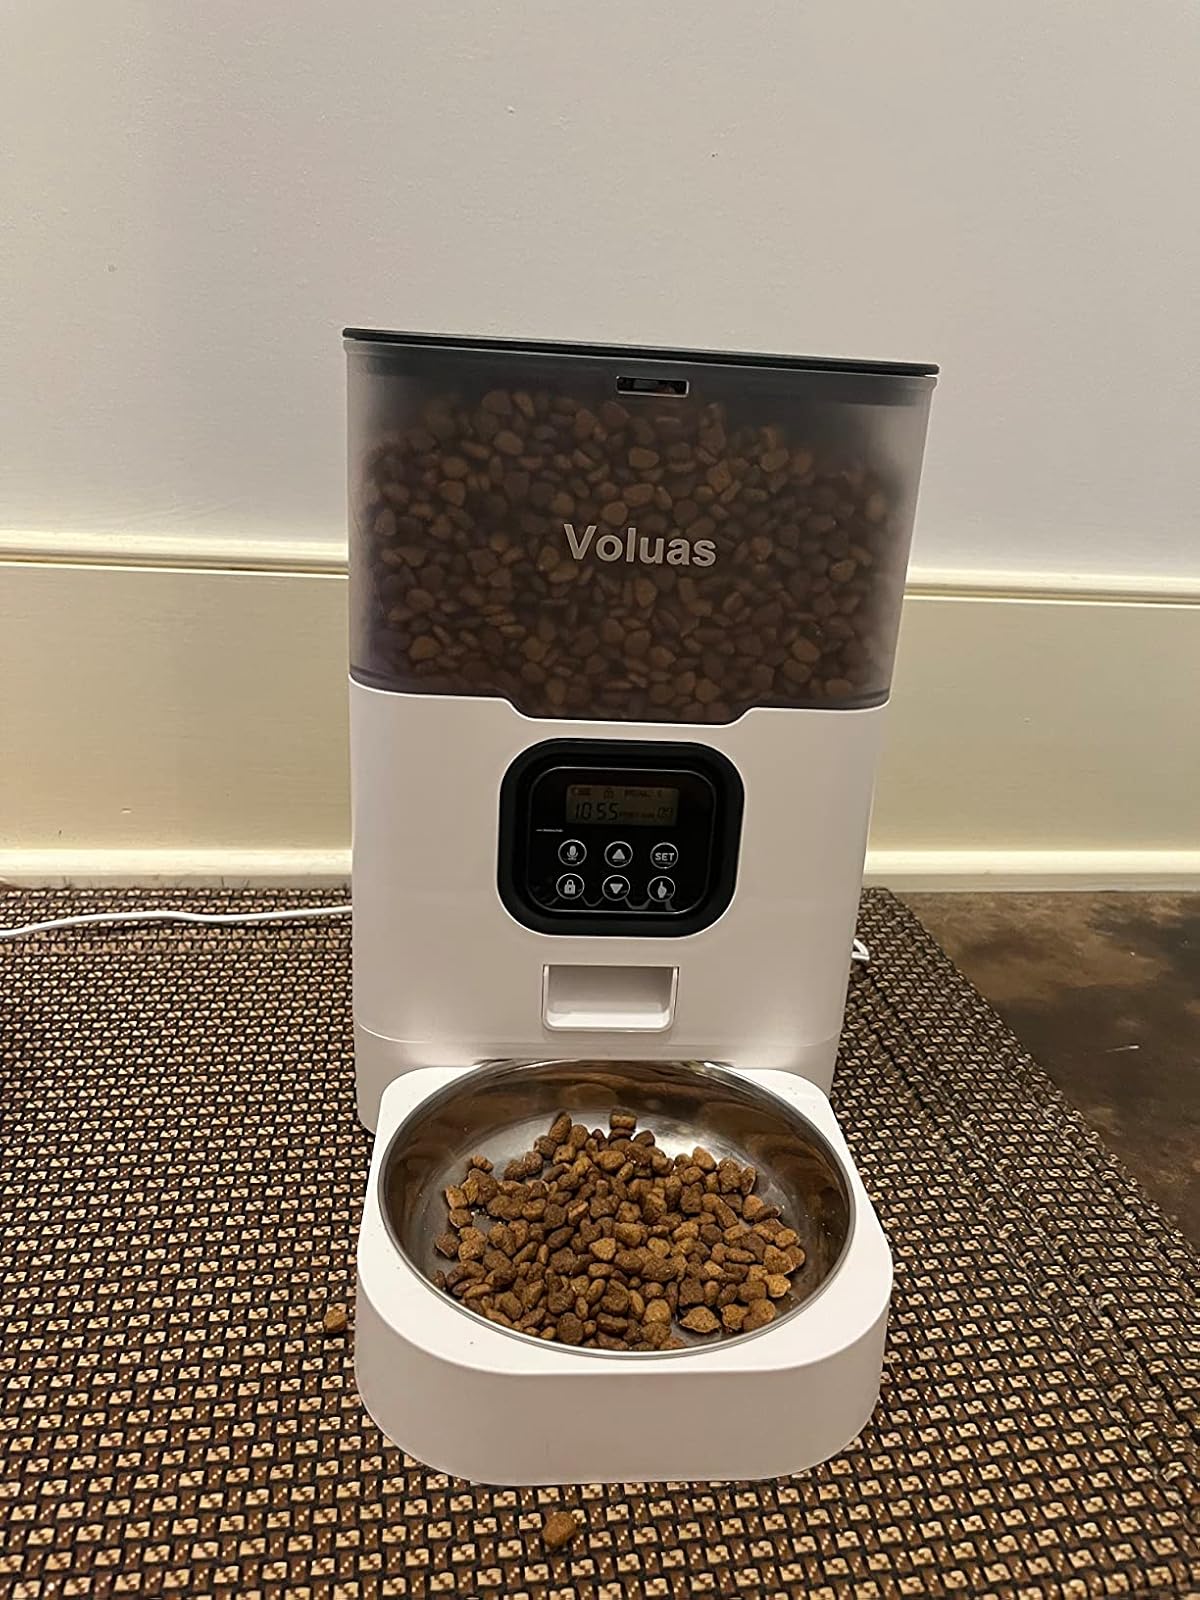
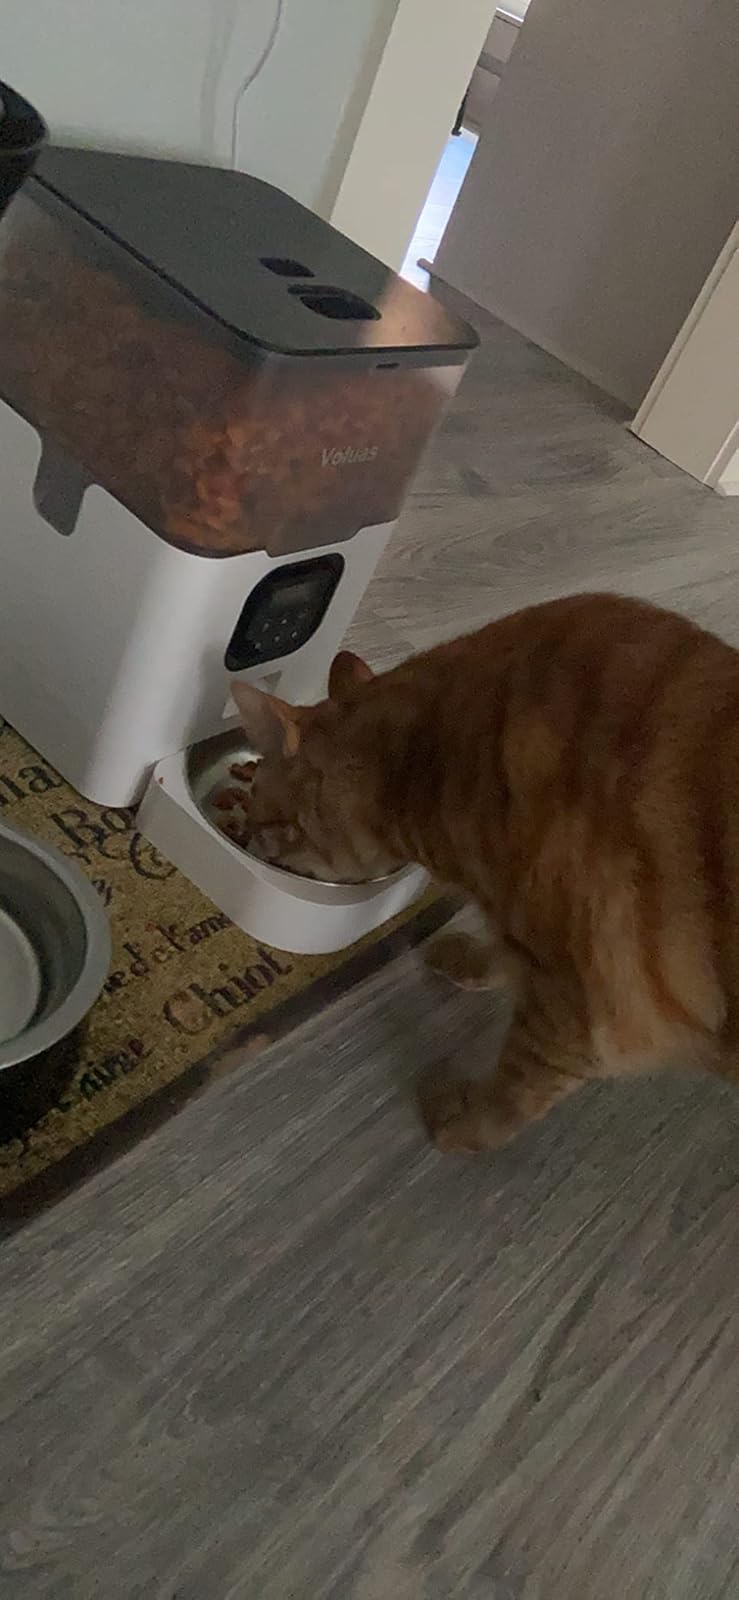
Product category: items_feeder
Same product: yes